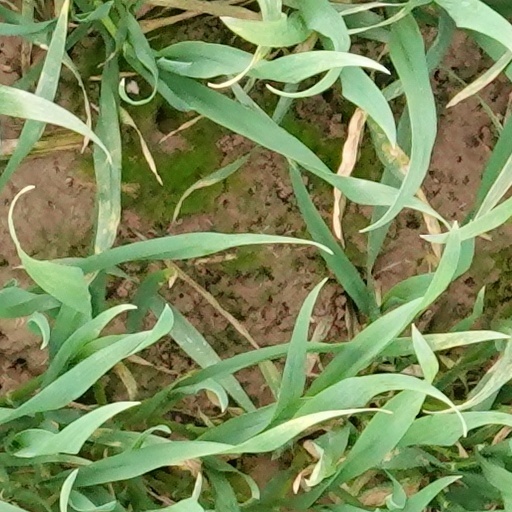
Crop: wheat